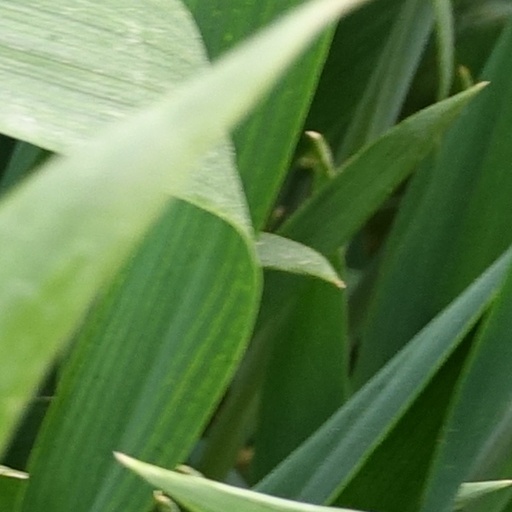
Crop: wheat